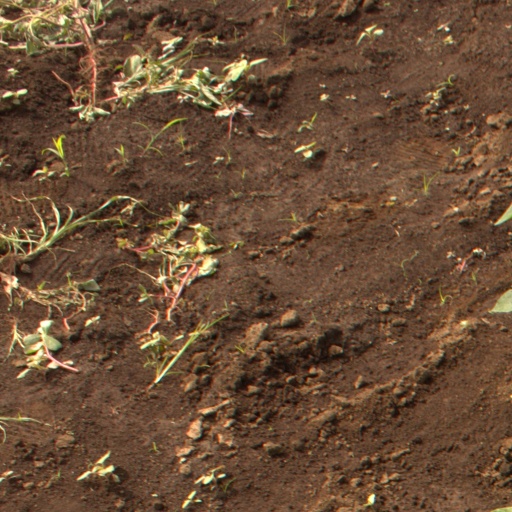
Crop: soybean